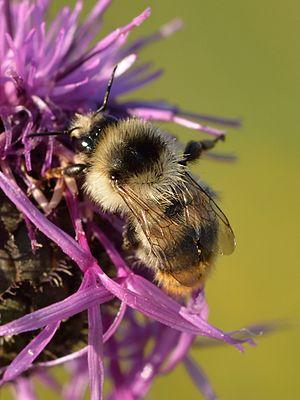
Bombus sylvarum est une espèce d'insectes hyménoptères de la famille des apidés, du genre Bombus et du sous-genre Thoracobombus.